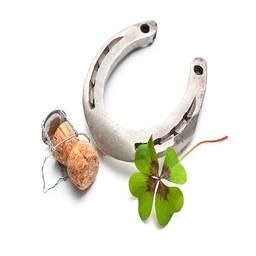
horseshoe and champagne cork with a leaf clover